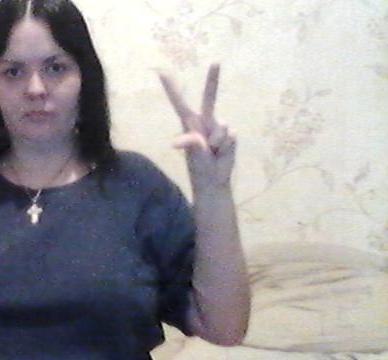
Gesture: three2